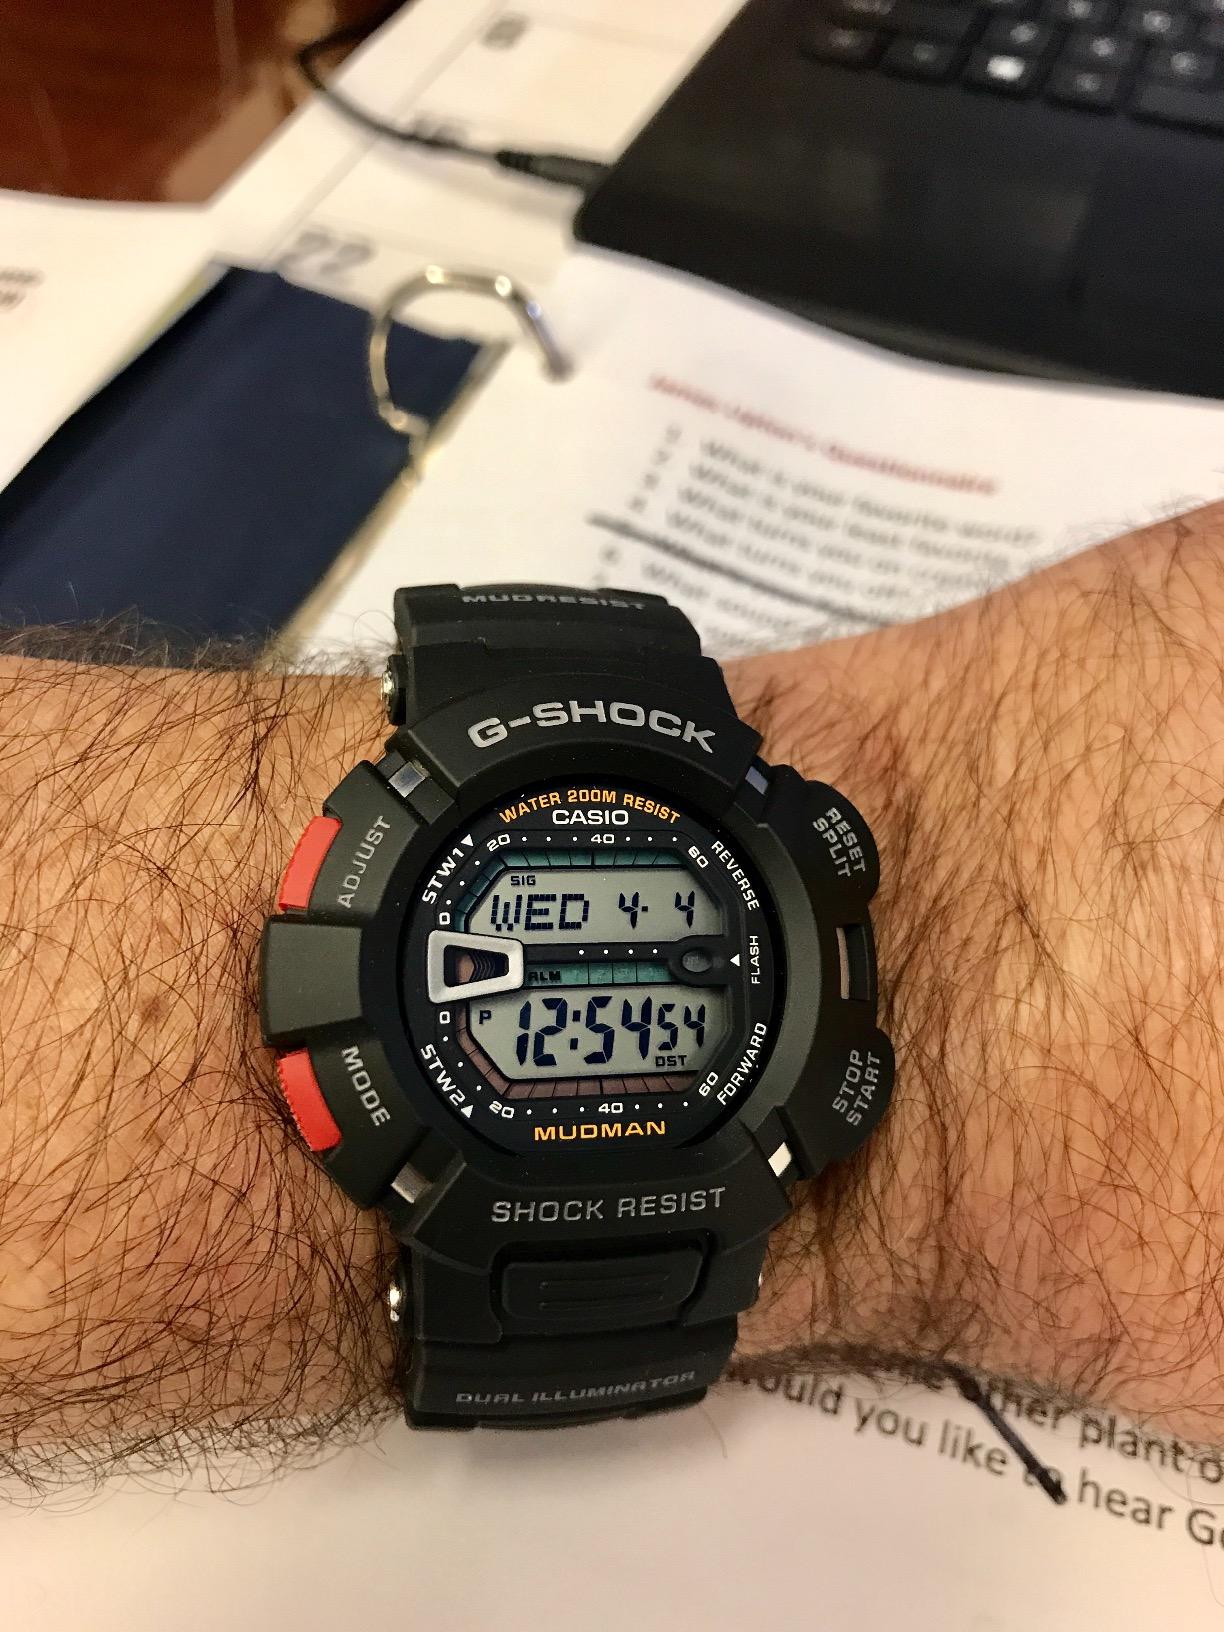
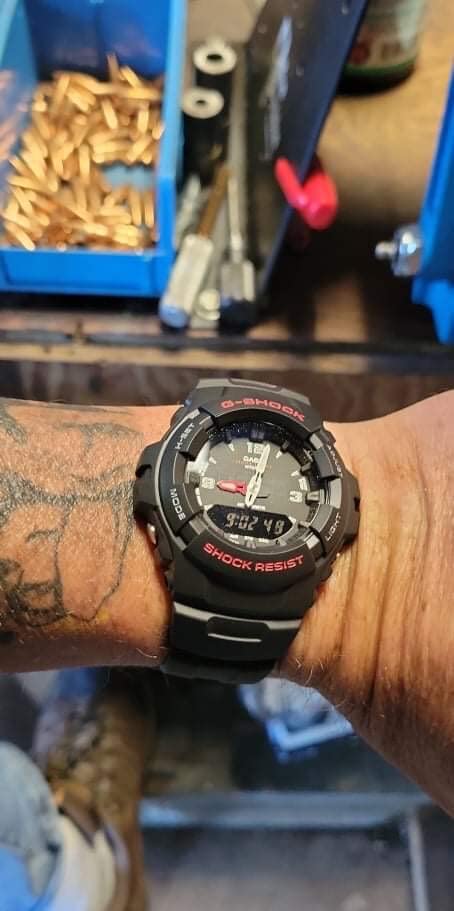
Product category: accessories_watch
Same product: no